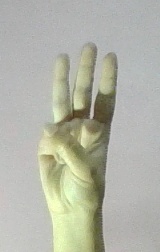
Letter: thaa